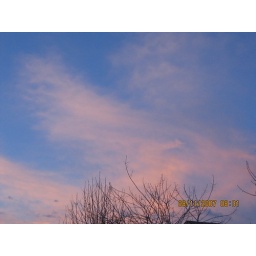
morning clouds over the calgary sky 18